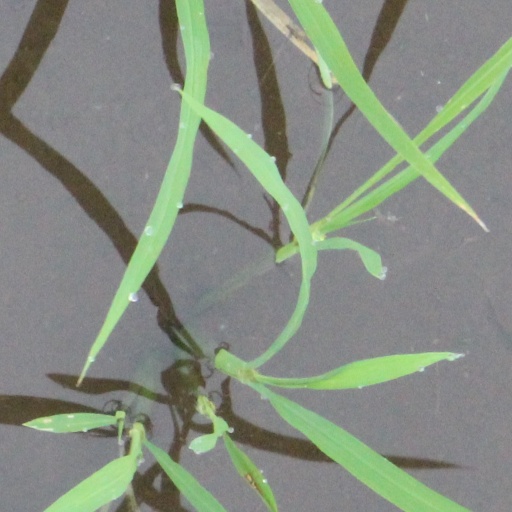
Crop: rice